Elm

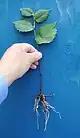
A rooted cutting of European white elm (July)

Elm propagation methods vary according to elm type and location, and the plantsman's needs. Native species may be propagated by seed. In their natural setting, native species, such as wych elm and European white elm in central and northern Europe and field elm in southern Europe, set viable seed in "favourable" seasons. Optimal conditions occur after a late warm spring. After pollination, seeds of spring-flowering elms ripen and fall at the start of summer (June); they remain viable for only a few days. They are planted in sandy potting soil at a depth of 1 cm, and germinate in three weeks. Slow-germinating American elm will remain dormant until the second season. Seeds from autumn-flowering elms ripen in the fall and germinate in the spring. Since elms may hybridize within and between species, seed propagation entails a hybridisation risk. In unfavourable seasons, elm seeds are usually sterile. Elms outside their natural range, such as English elm "U. minor" 'Atinia', and elms unable to pollinate because pollen sources are genetically identical, are sterile and are propagated by vegetative reproduction. Vegetative reproduction is also used to produce genetically identical elms (clones). Methods include the winter transplanting of root suckers; taking hardwood cuttings from vigorous one-year-old shoots in late winter, taking root cuttings in early spring; taking softwood cuttings in early summer; grafting; ground and air layering; and micropropagation. A bottom heat of 18 °C and humid conditions are maintained for hard- and softwood cuttings. The transplanting of root suckers remains the easiest and most common propagation method for European field elm and its hybrids. For specimen urban elms, grafting to wych-elm rootstock may be used to eliminate suckering or to ensure stronger root growth. The mutant-elm cultivars are usually grafted, the "weeping" elms 'Camperdown' and 'Horizontalis' at , the dwarf cultivars 'Nana' and 'Jacqueline Hillier' at ground level. Since the Siberian elm is drought tolerant, in dry countries, new varieties of elm are often root-grafted onto this species.